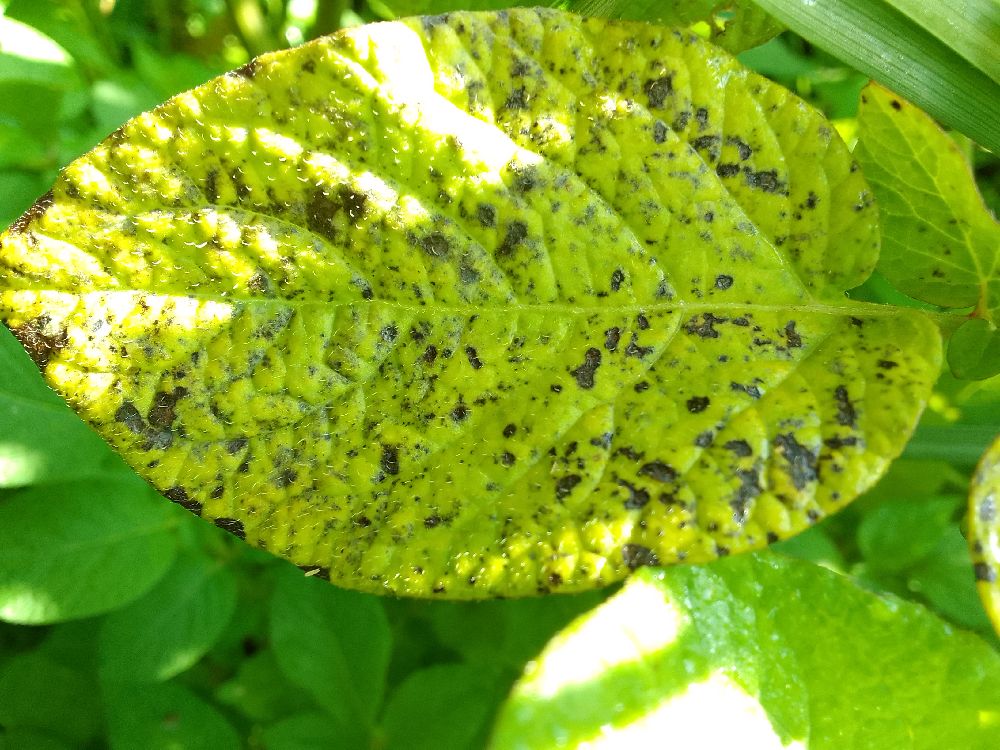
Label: Early blight